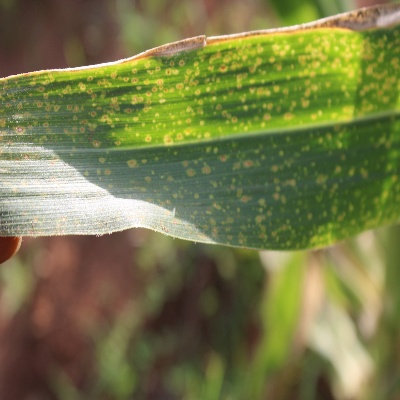
Crop: Maize
Condition: leaf blight